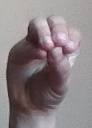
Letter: ha